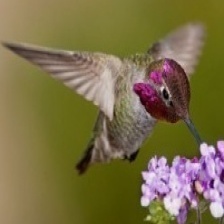
Species: ANNAS HUMMINGBIRD
Scientific name: CALYPTE ANNA
ImageNet parent category: hummingbird